Belle du Berry

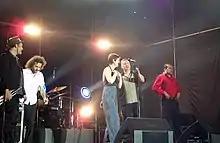
Belle du Berry (middle) with Paris Combo in 2012

Bénédicte Grimault (8 April 1966 – 11 August 2020), who performed as Belle du Berry, was a French singer, songwriter, and actress. She was the lead singer of the band Paris Combo.